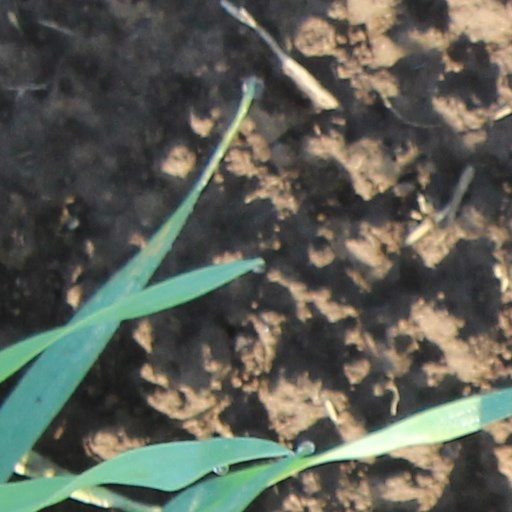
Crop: wheat